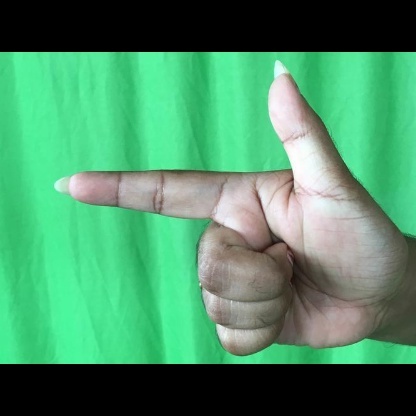
Mudra: Chandrakala